Women in conservatism in the United States

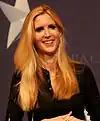
Ann Coulter

Nikki Haley is an Indian-American conservative politician. She served as South Carolina's first female governor from 2011 to 2018, and also served as the U.S. Ambassador to the United Nations under President Donald Trump from 2017 to 2018. She was a candidate in the 2024 Republican presidential primaries facing Trump, among other candidates. She suspended her campaign on March 6, 2024 following losses on Super Tuesday. Haley became the first Republican women to ever win a Presidential primary, winning the D.C. primary, followed by the state of Vermont. In the 2024 primary, she was the last remaining challenger to Donald Trump, where she represented traditional conservative views, with a campaign focused on foreign policy, term limits and mental competency tests, and the economy. Haley is the second highest vote-getting woman to run for President, second only to Hillary Clinton.